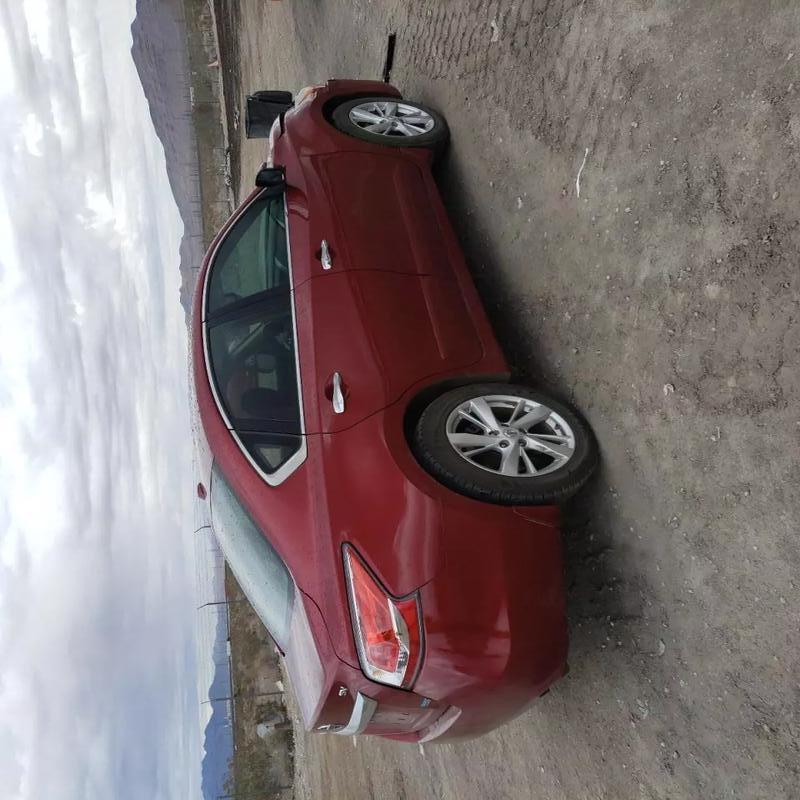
Aucun dommage détecté.
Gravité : aucun